Trinity Episcopal Church (Stockton, Minnesota)

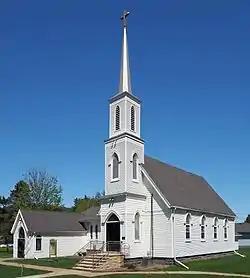
Trinity Episcopal Church viewed from the southeast

Trinity Episcopal Church is a historic church building in Stockton, Minnesota, United States, constructed in 1859. It is now the Grace Evangelical Lutheran Church and was enlarged with a new wing in 1971. The original section was listed on the National Register of Historic Places in 1984 for having local significance in the themes of architecture and exploration/settlement. It was nominated for its well-preserved Carpenter Gothic architecture and shared importance to a community established by American-born settlers but later dominated by German immigrants.